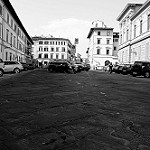
Scene: Outdoor